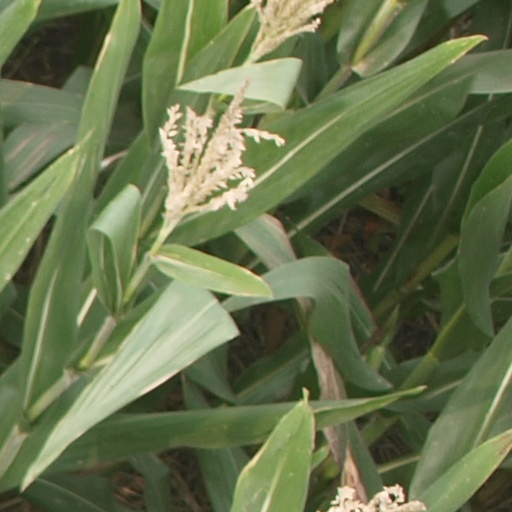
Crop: maize; corn